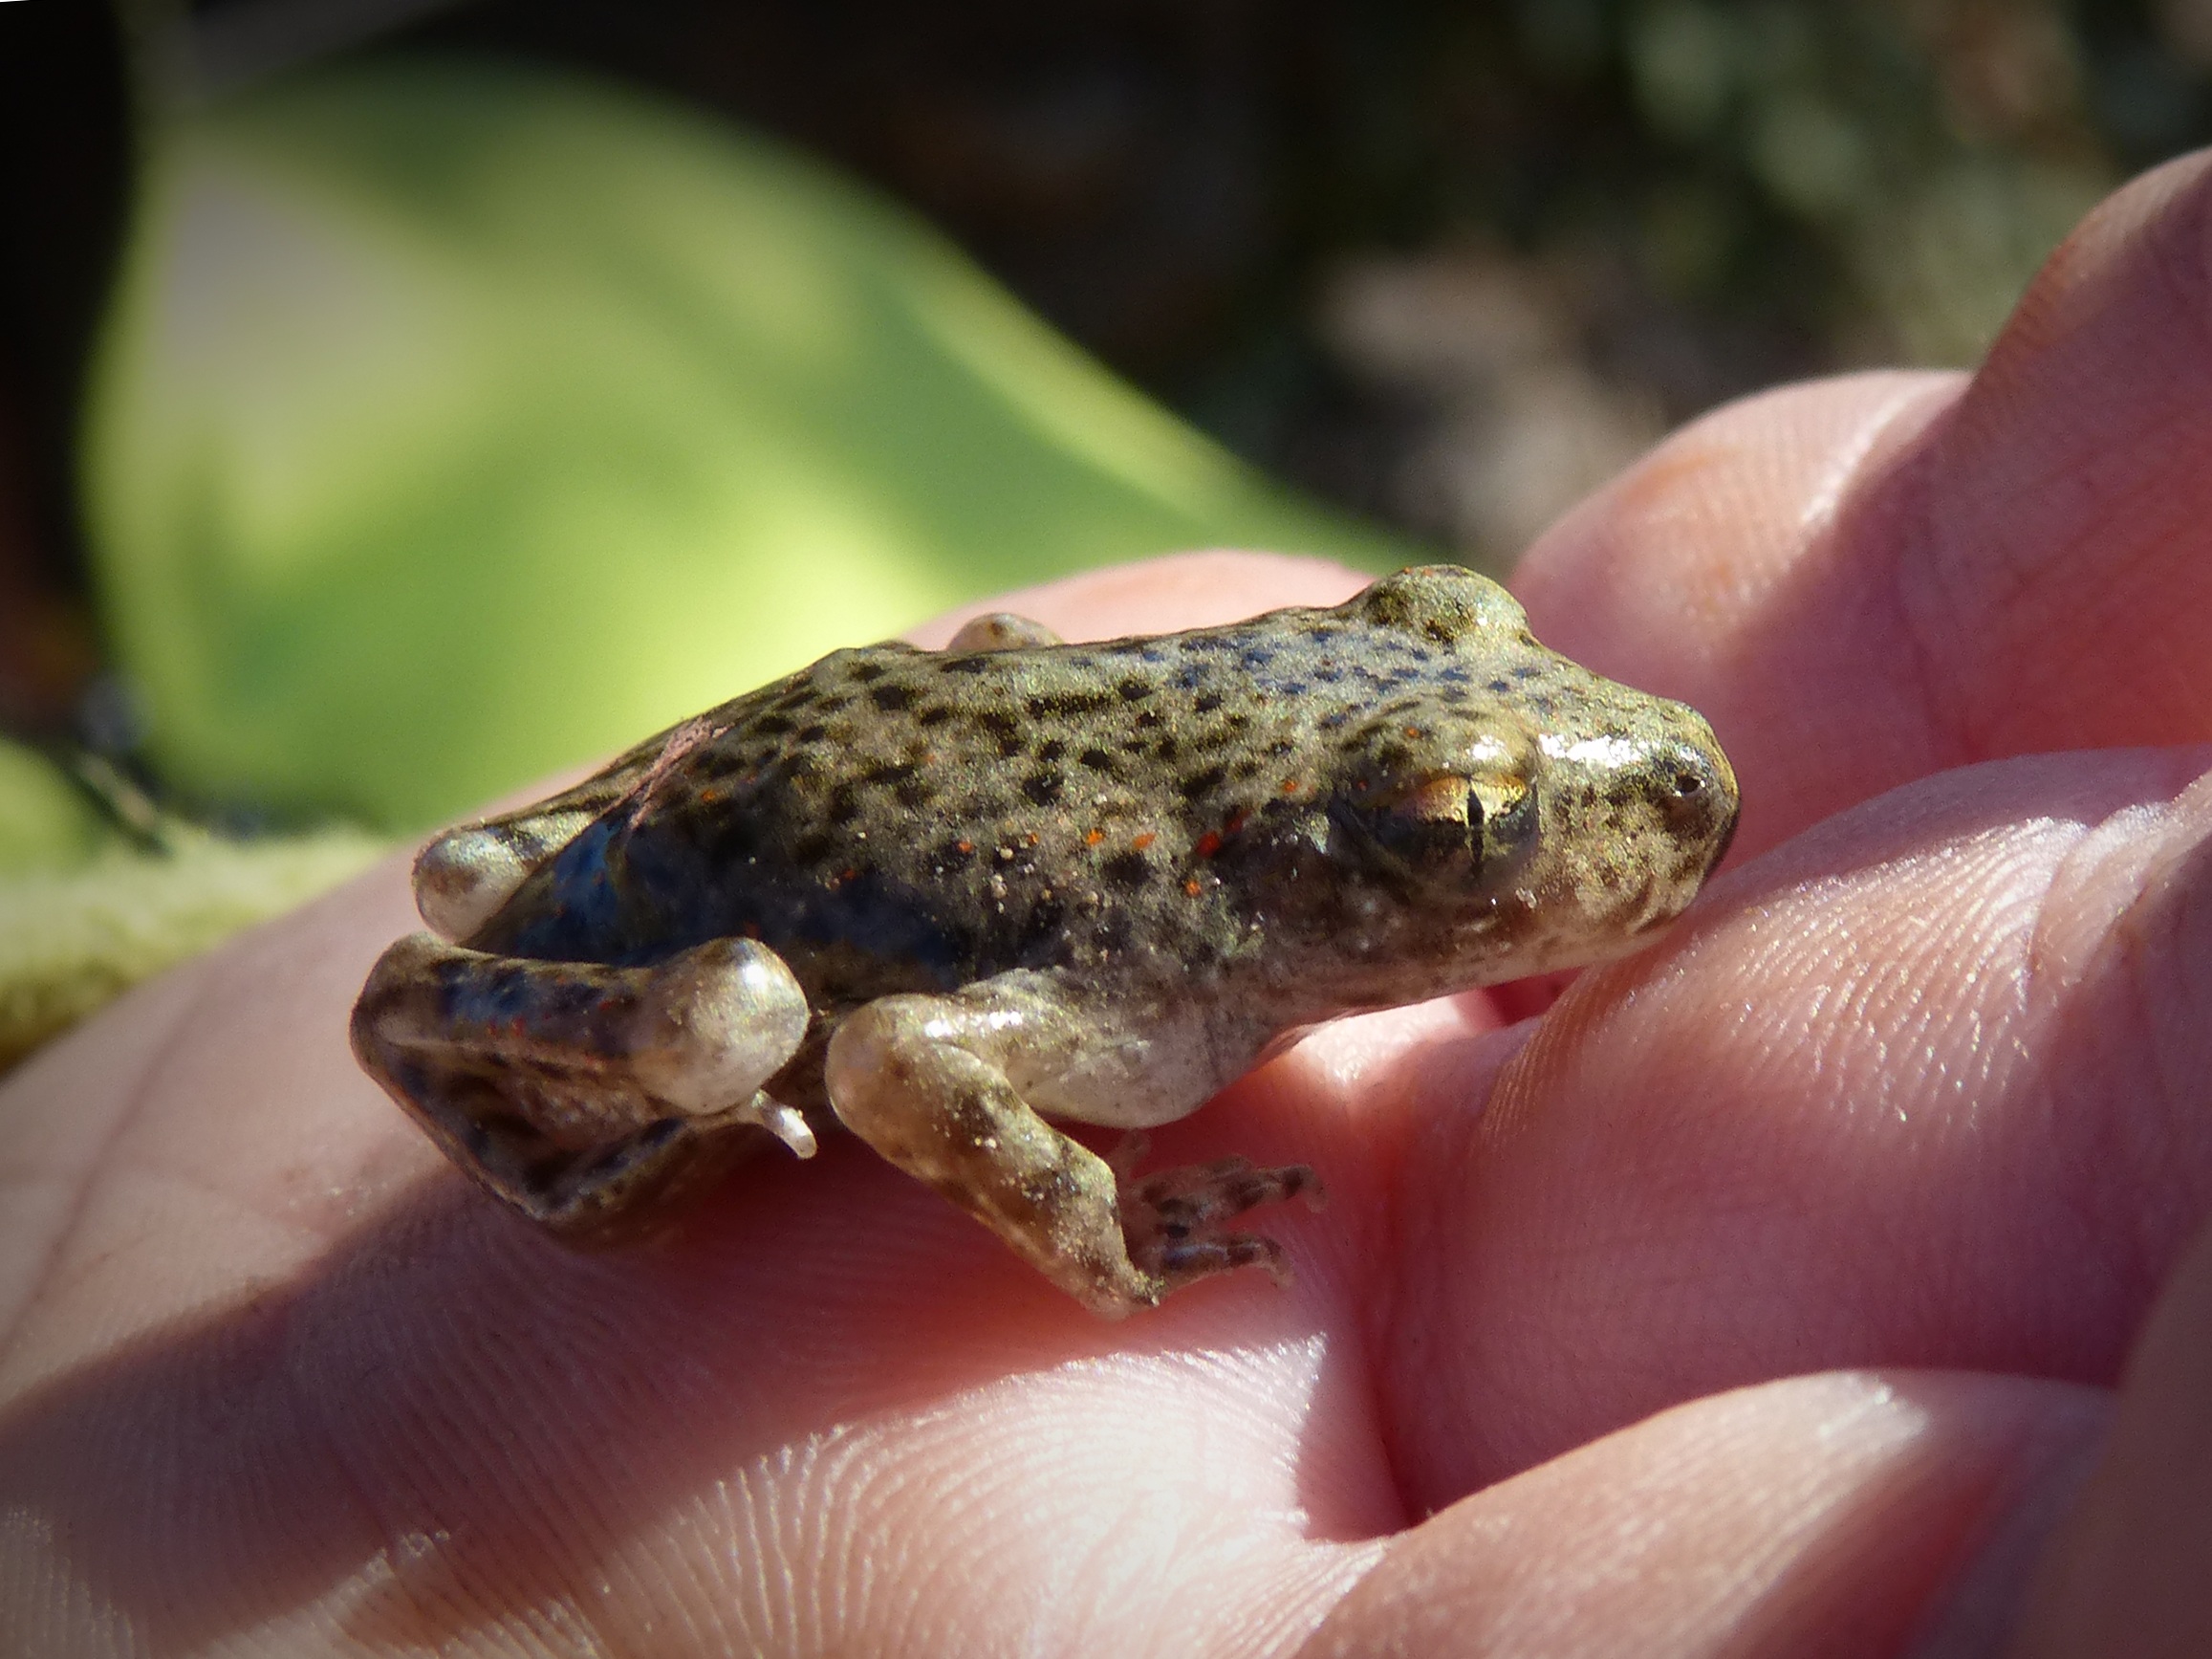
hand, wildlife, biology, frog, toad, amphibian, fauna, tree frog, eye, vertebrate, detail, macro photography, montsant, bullfrog, ranidae, lower case, small frog